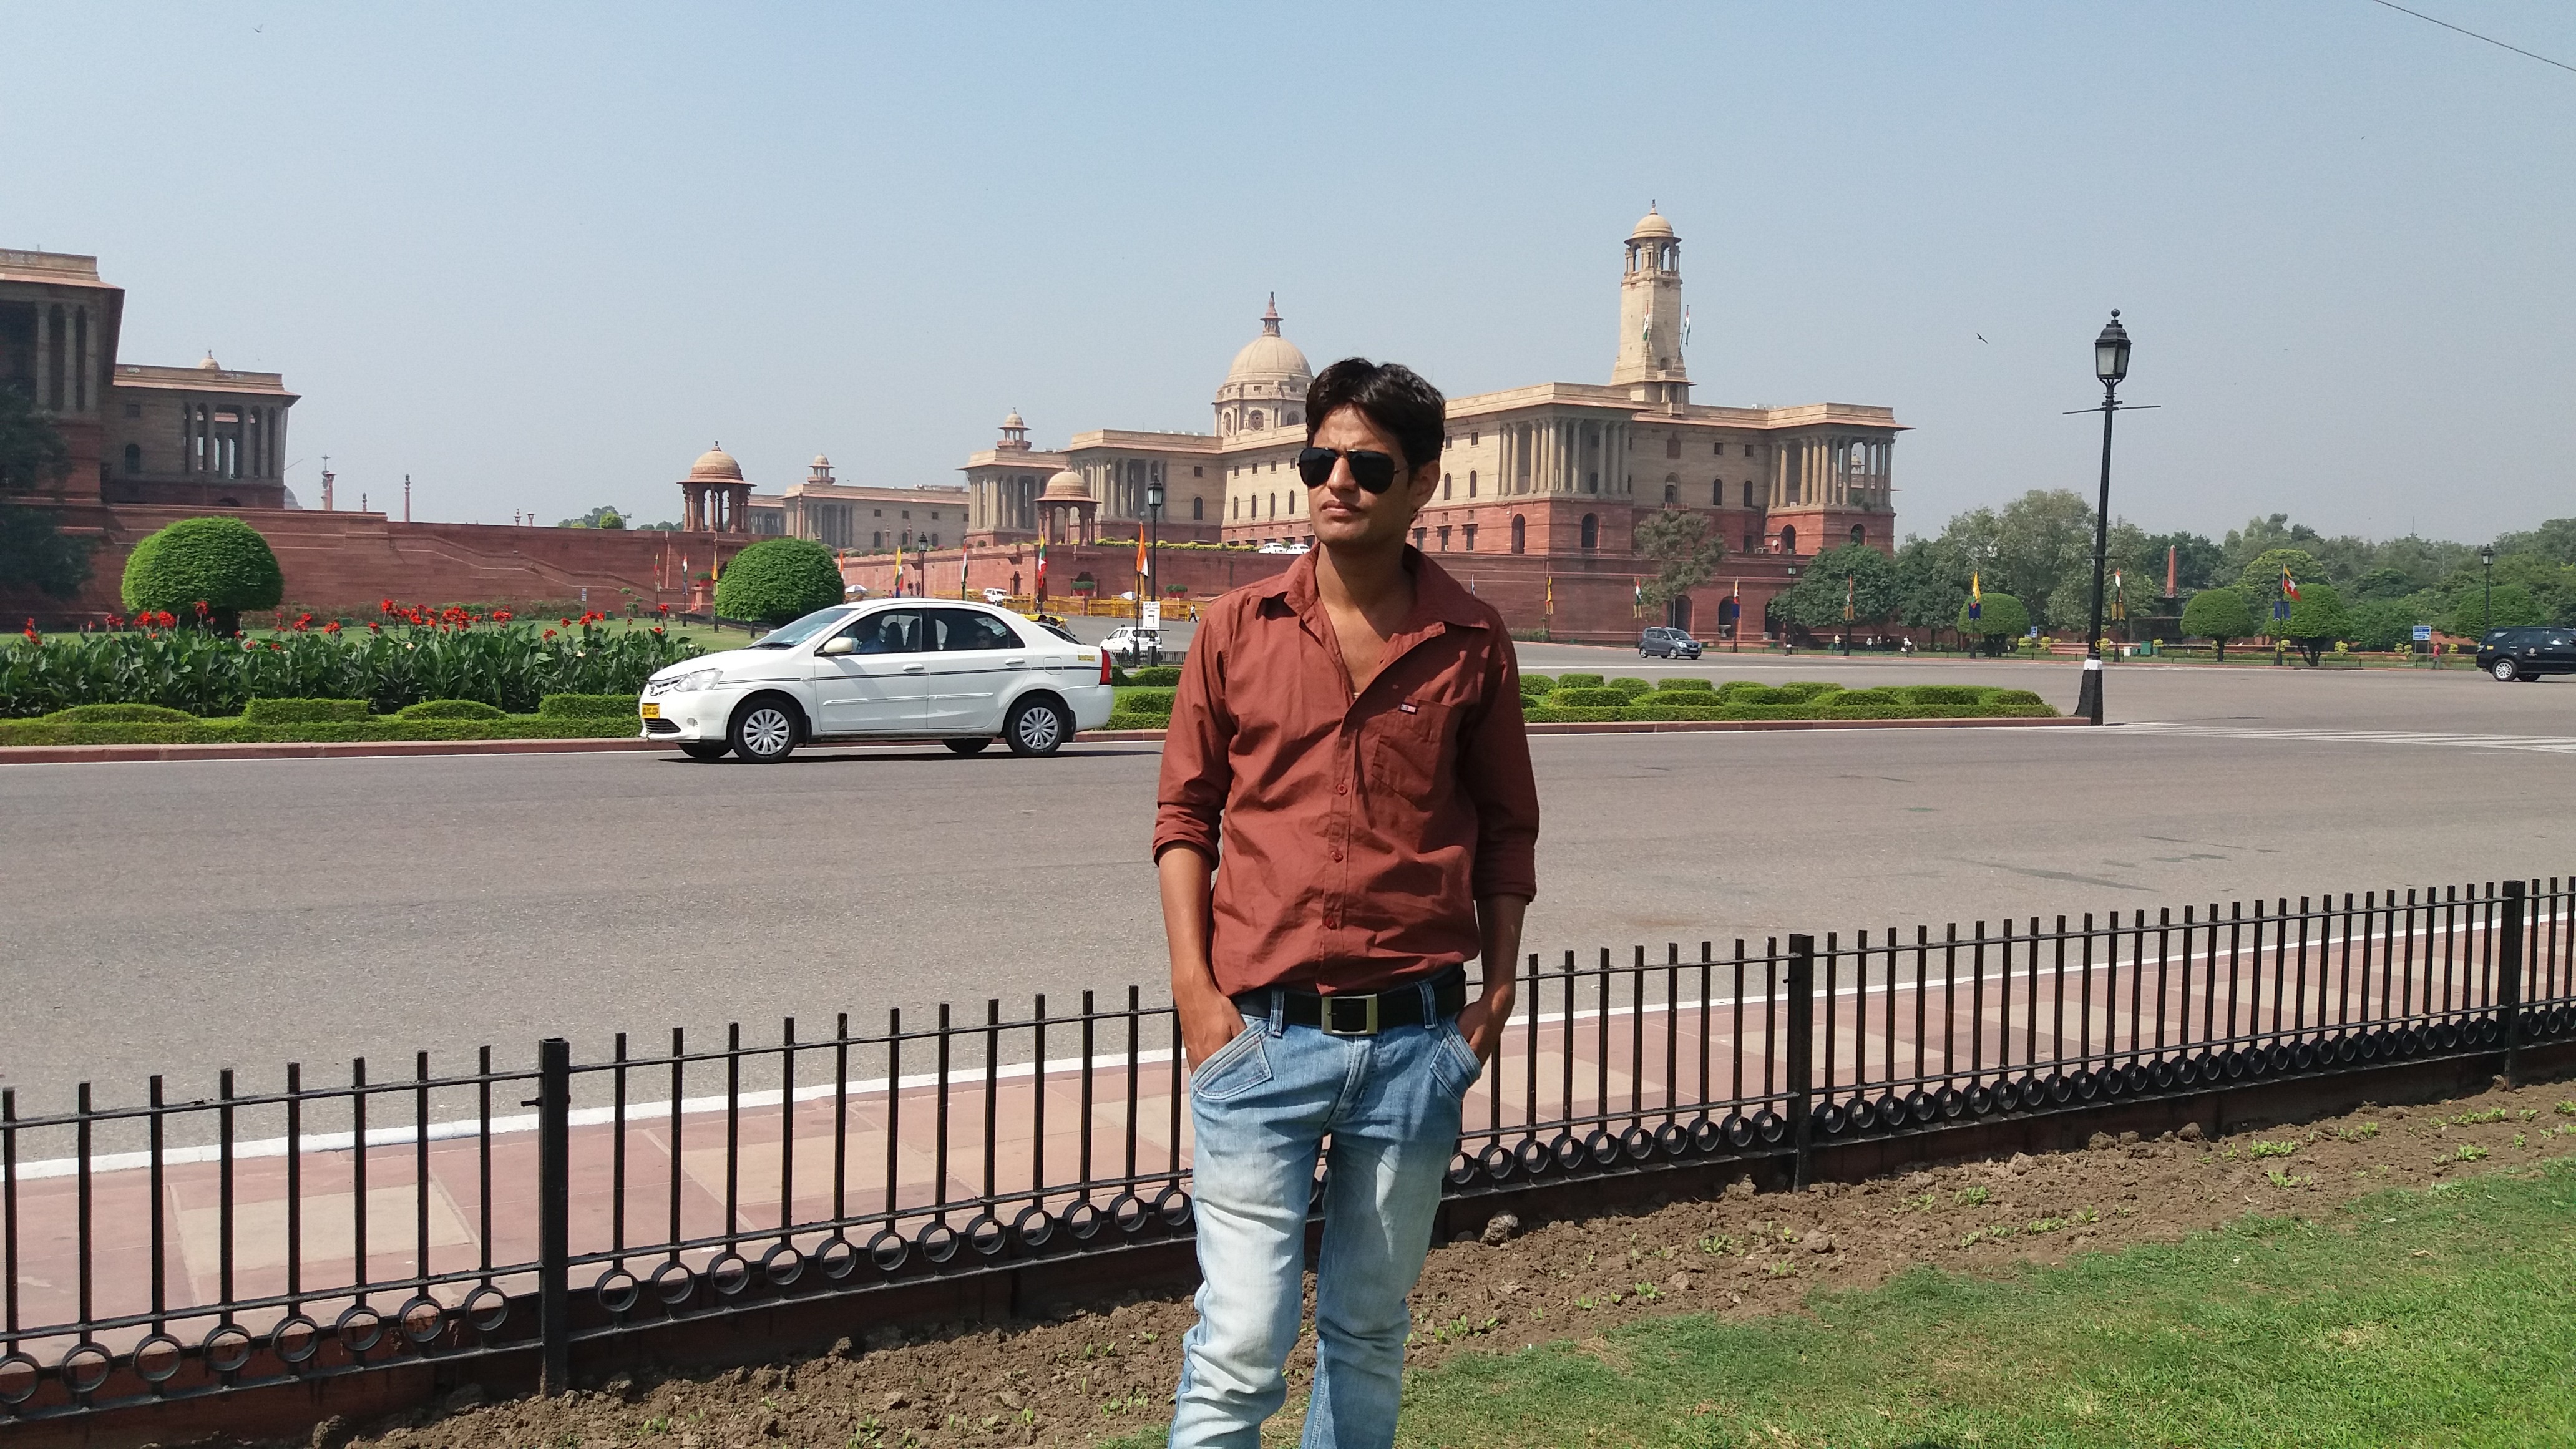
track, walkway, transport, vehicle